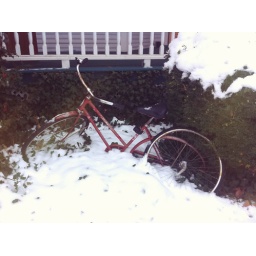
I saw this bike on my walk to work in front of the Fine Arts house on Whitman campus.